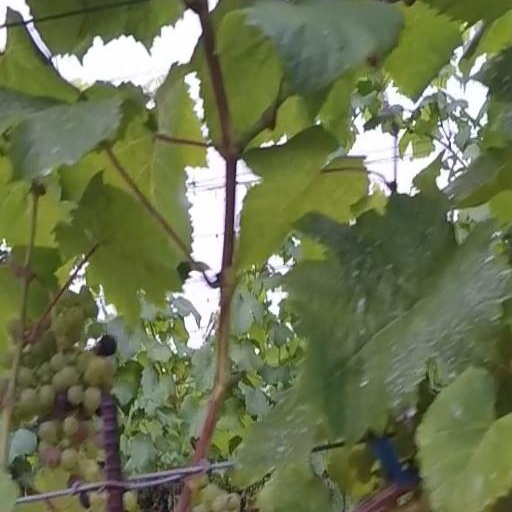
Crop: grape